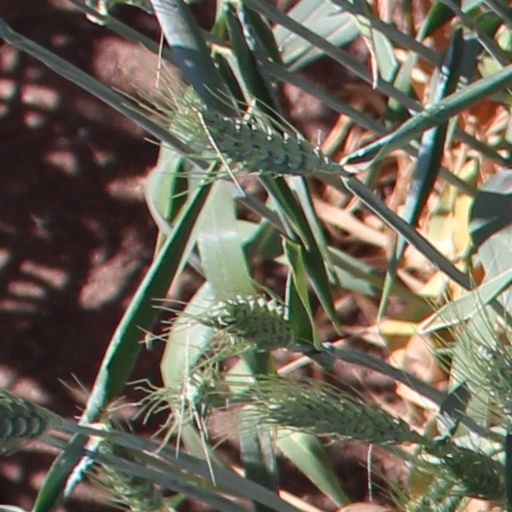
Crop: wheat